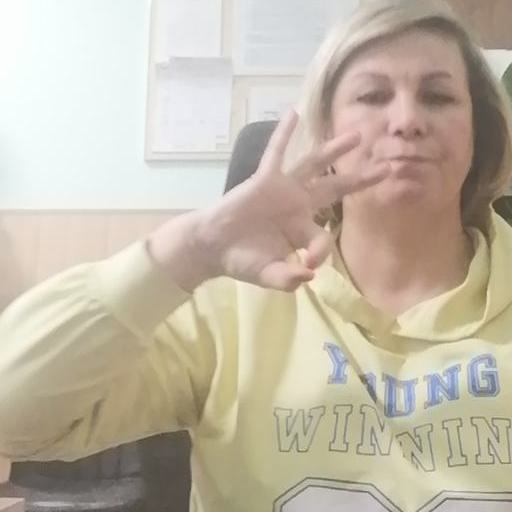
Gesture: ok